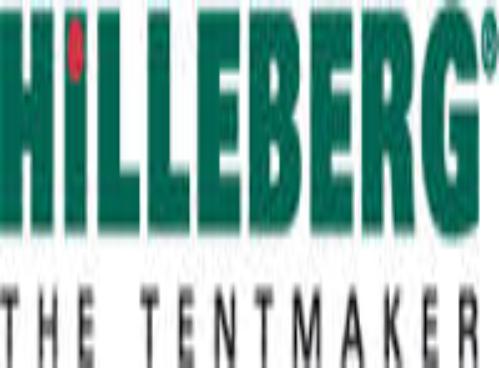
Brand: Hilleberg
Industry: Clothes